Josef Kriehuber

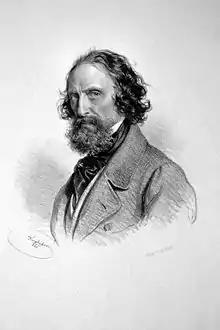
Self-portrait of Kriehuber, lithography, 1860

Josef Kriehuber (14 December 1800 – 30 May 1876) was an Austrian lithographer and painter, notable for the high quality of his lithographic portraits. A prolific yet meticulous artist, he made numerous portraits for nobility, well-known personalities, and government officials. Josef Kriehuber left more than 3000 lithographs, with portraits of many people including some of the most illustrious figures of mid-19th century Central Europe.